Pet monkey

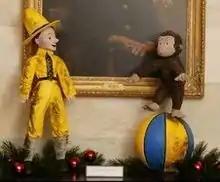
"The Man with The Yellow Hat" and Curious George, the pet monkey, are enduring characters in books, comics, film and television.

A pet monkey is a monkey kept as a pet. Monkeys are beloved for their entertainment value, resemblance to humans, and human-like abilities, but the practice of keeping monkeys as pets is criticized by primatologists and zoologists due to issues surrounding conservation, the animals' welfare, and public health and safety.